Standing wheelchair

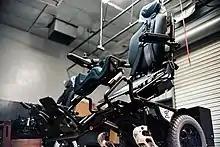
A standing wheelchair is an automated device that assists its user in moving from a seated, to standing position and oftentimes back to flat if the chair has the capabilities of doing so. Standing wheelchairs are common among individuals with: muscular dystrophy, multiple sclerosis, and other ailments that compromise mobility functions.

A standing wheelchair (also known as a standing chair, a wheeled stander or a stander) is assistive technology, similar to a standing frame, that allows a wheelchair user to raise the chair from a seated to a standing position. The standing wheelchair supports the person in a standing position and enables interaction with people and objects at eye level.